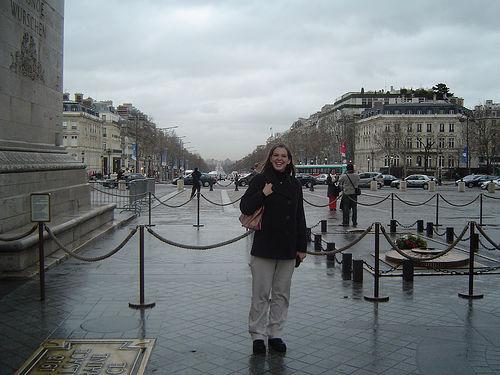
Weather: rain or strom